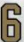
Number: 6